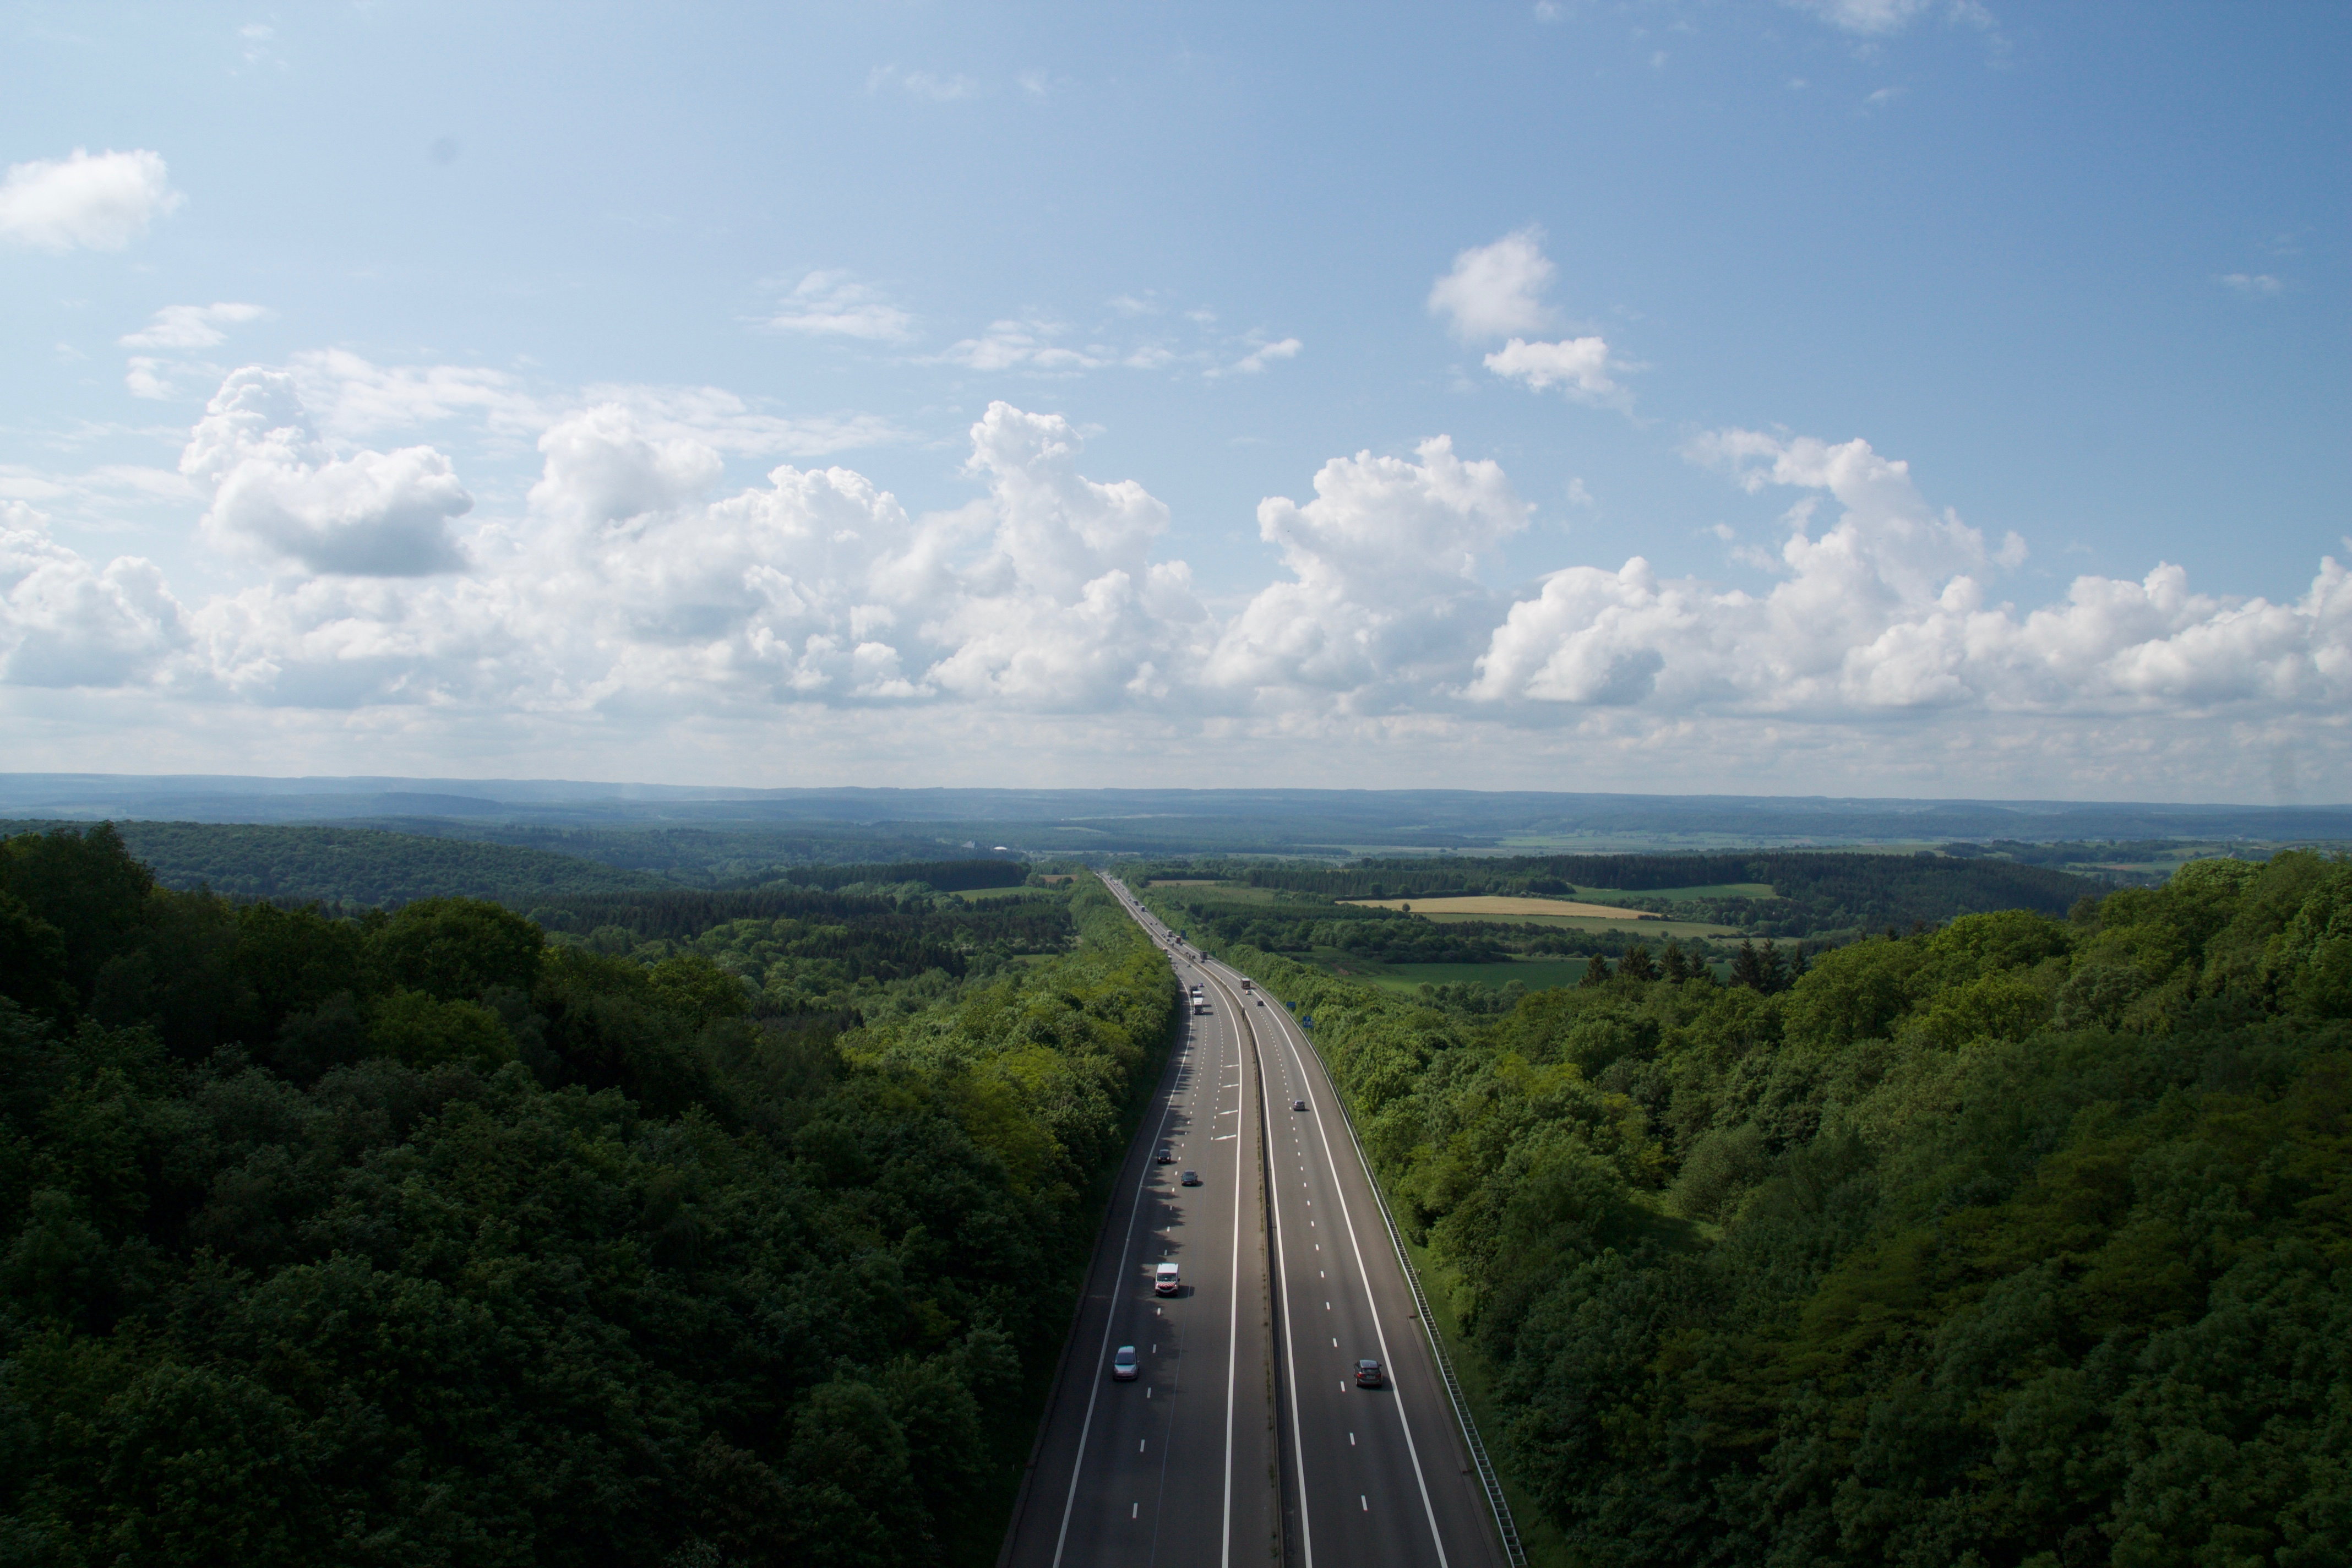
landscape, coast, horizon, mountain, cloud, sky, road, automobile, hill, highway, asphalt, freeway, tarmac, transportation, reservoir, lane, expressway, trees, clouds, infrastructure, cars, habitat, vehicles, rural area, bird's eye view, aerial photography, motor vehicles, natural environment, atmospheric phenomenon, atmosphere of earth, controlled access highway